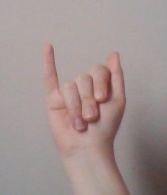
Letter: meem